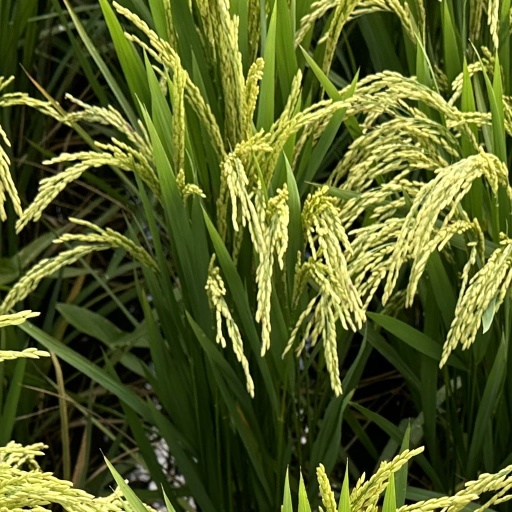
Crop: rice